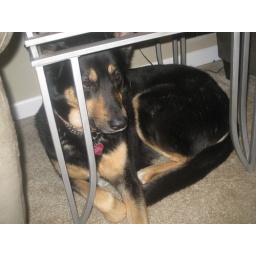
big dog under a little table 005